Pete Lavorato

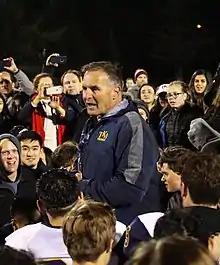
Coach Pete Lavorato, December 1, 2018, Campbell California at CCS Championship game

Peter Lavorato (born August 26, 1952) is a former professional Canadian football player who played in the Canadian Football League (CFL) for ten years. Lavorato played defensive back for the Edmonton Eskimos, BC Lions and Montreal Concordes from 1975 to 1984. He was part of five Grey Cup-winning teams for the Eskimos. Lavorato was an All-Star in 1977. He was a theatre arts major and played college football at Utah State University. He acted in professional theatre during his football career.